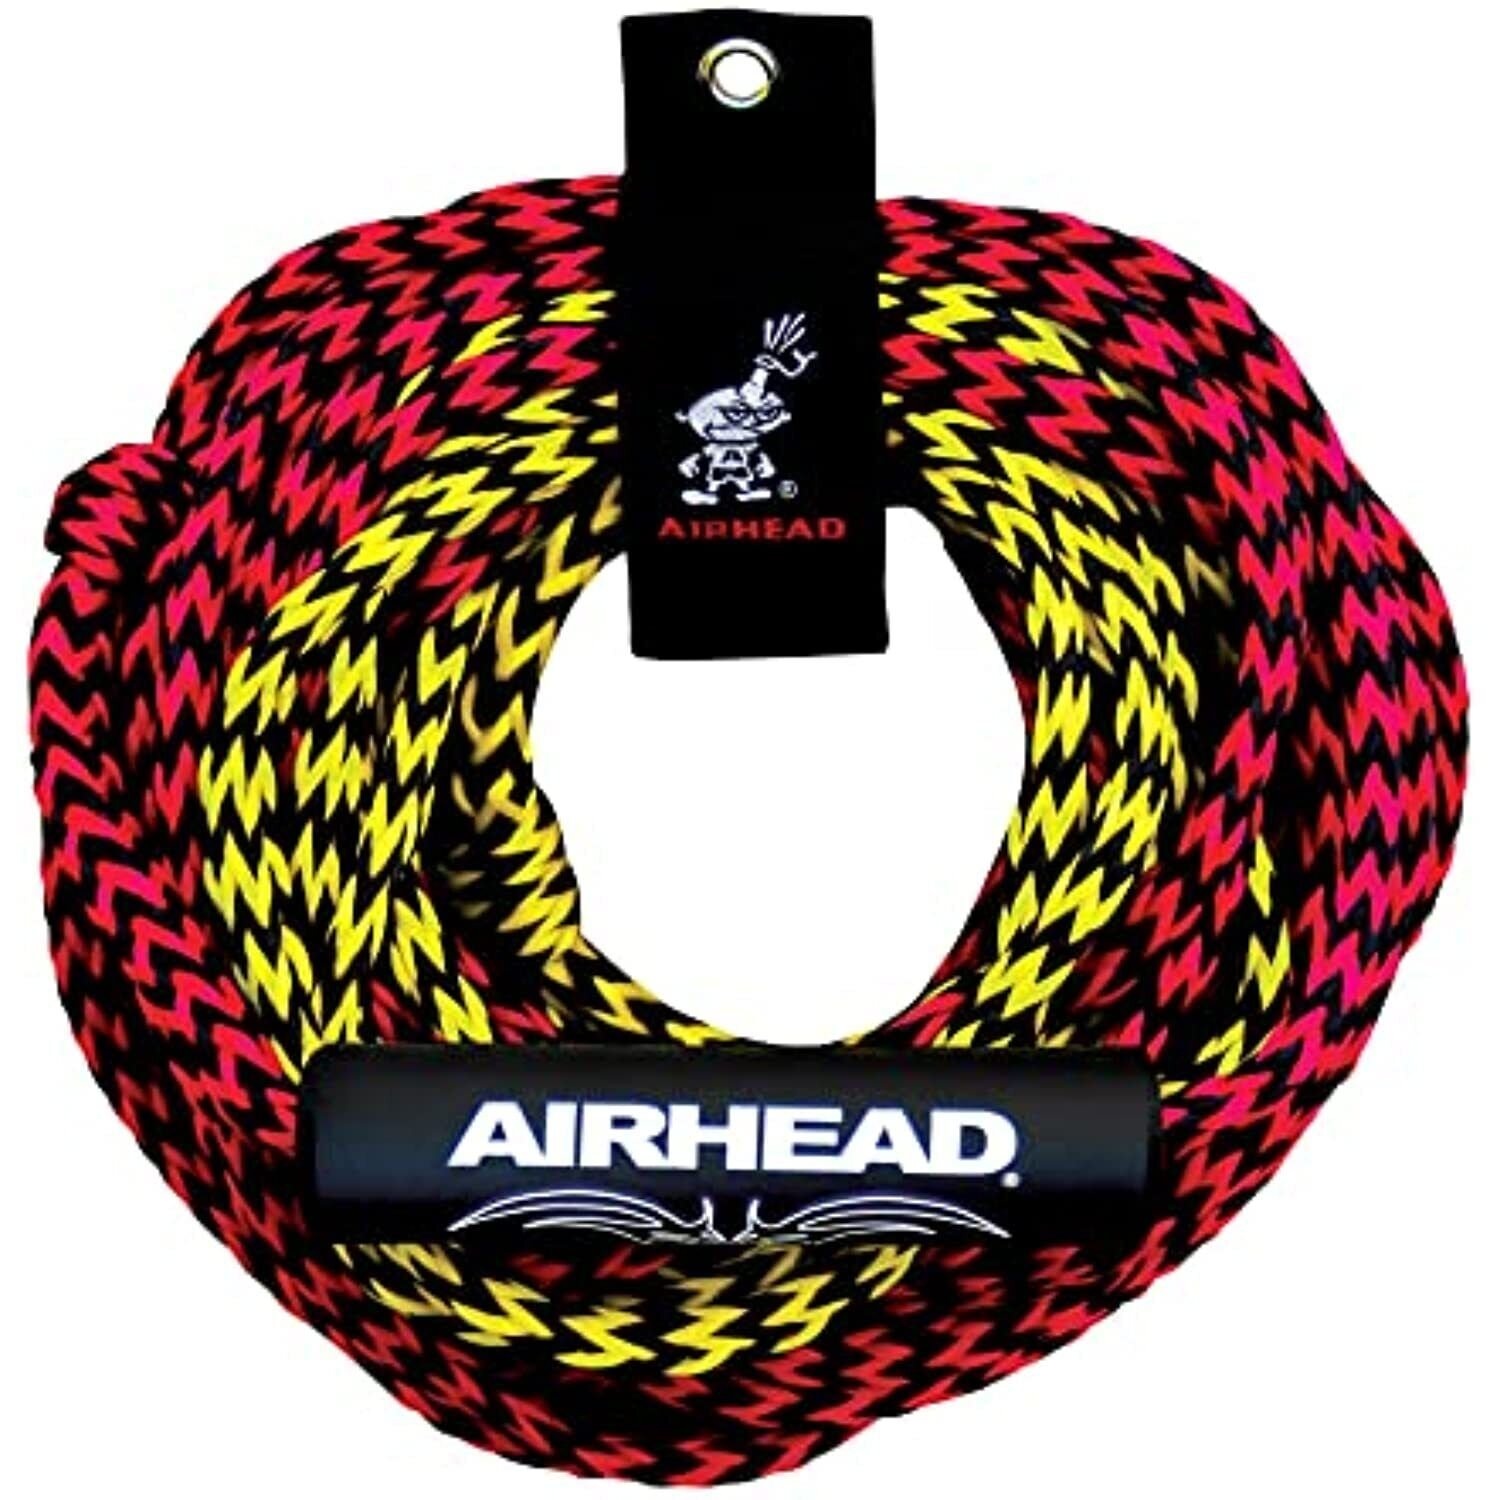
Airhead 2 Section Tow Rope for 1-2 Rider Towable, 60-Feet
Brand: AIRHEAD
Tow Rope Airhead 2 Section for 1-2 Rider Towable, 60-Feet Tow Rope for TubingThe 2 Section, 2 Rider Tow Rope is the perfect addition to your two-rider towables. Dual sections provide the option to make this rope either 50 or 60 feet, depending on riders, wake, and water conditions. You’ll never have to worry about this rope snapping because it’s crafted with pre-stretched, UV-resistant material. It also has 16 strands and exceeds the 2,375-pound break strength required by the WSIA for 2-rider tubes. A Rope Keeper is included for convenient storage, so you can grab and go whenever the need for adventure strikes.This 2 section tow rope is the perfect addition for your 1-4 rider towable tubesDual sections provide the option to make this rope either 50 or 60-feet, depending on riders, wake, and water conditionsTow rope is UV-resistant and pre-stretched so you don't have to worry about it snapping16 strand polypropylene rope is designed with a 4,150 pound break strengthA Rope Keeper is included for tangle-free storage Features This 2 section tow rope is the perfect addition for your 1-2 rider towable tubes Dual sections provide the option to make this rope either 50 or 60 feet, depending on riders, wake, and water conditions Tow rope is UV-resistant and pre-stretched so you don't have to worry about it snapping 16 strand polypropylene rope is designed with a 2,375 pound break strength A Rope Keeper is included for tangle-free storage Fast Shipping We get your order shipped out within 2-business days and delivered to your doorstep as quickly as possible. Competitive Pricing With our dynamic pricing model, our prices are always competitive. Our prices are some of the lowest that you will find on the internet. Rest assured that you're getting a good deal when purchasing with us. 30-day Money Back Guarantee We are committed to making sure that you leave this transaction satisfied. If you're unhappy with the product for any reason, you may return it back for your money-back or a replacement within 30 days, just return it in the same condition we sent it to you. No questions asked! This 2 section tow rope is the perfect addition for your 1-2 rider towable tubes Dual sections provide the option to make this rope either 50 or 60 feet, depending on riders, wake, and water conditions Tow rope is UV-resistant and pre-stretched so you don't have to worry about it snapping 16 strand polypropylene rope is designed with a 2,375 pound break strength A Rope Keeper is included for tangle-free storage
Category: Sporting Goods > Outdoor Recreation > Boating & Water Sports > Towed Water Sports > Water Sport Tow Cables